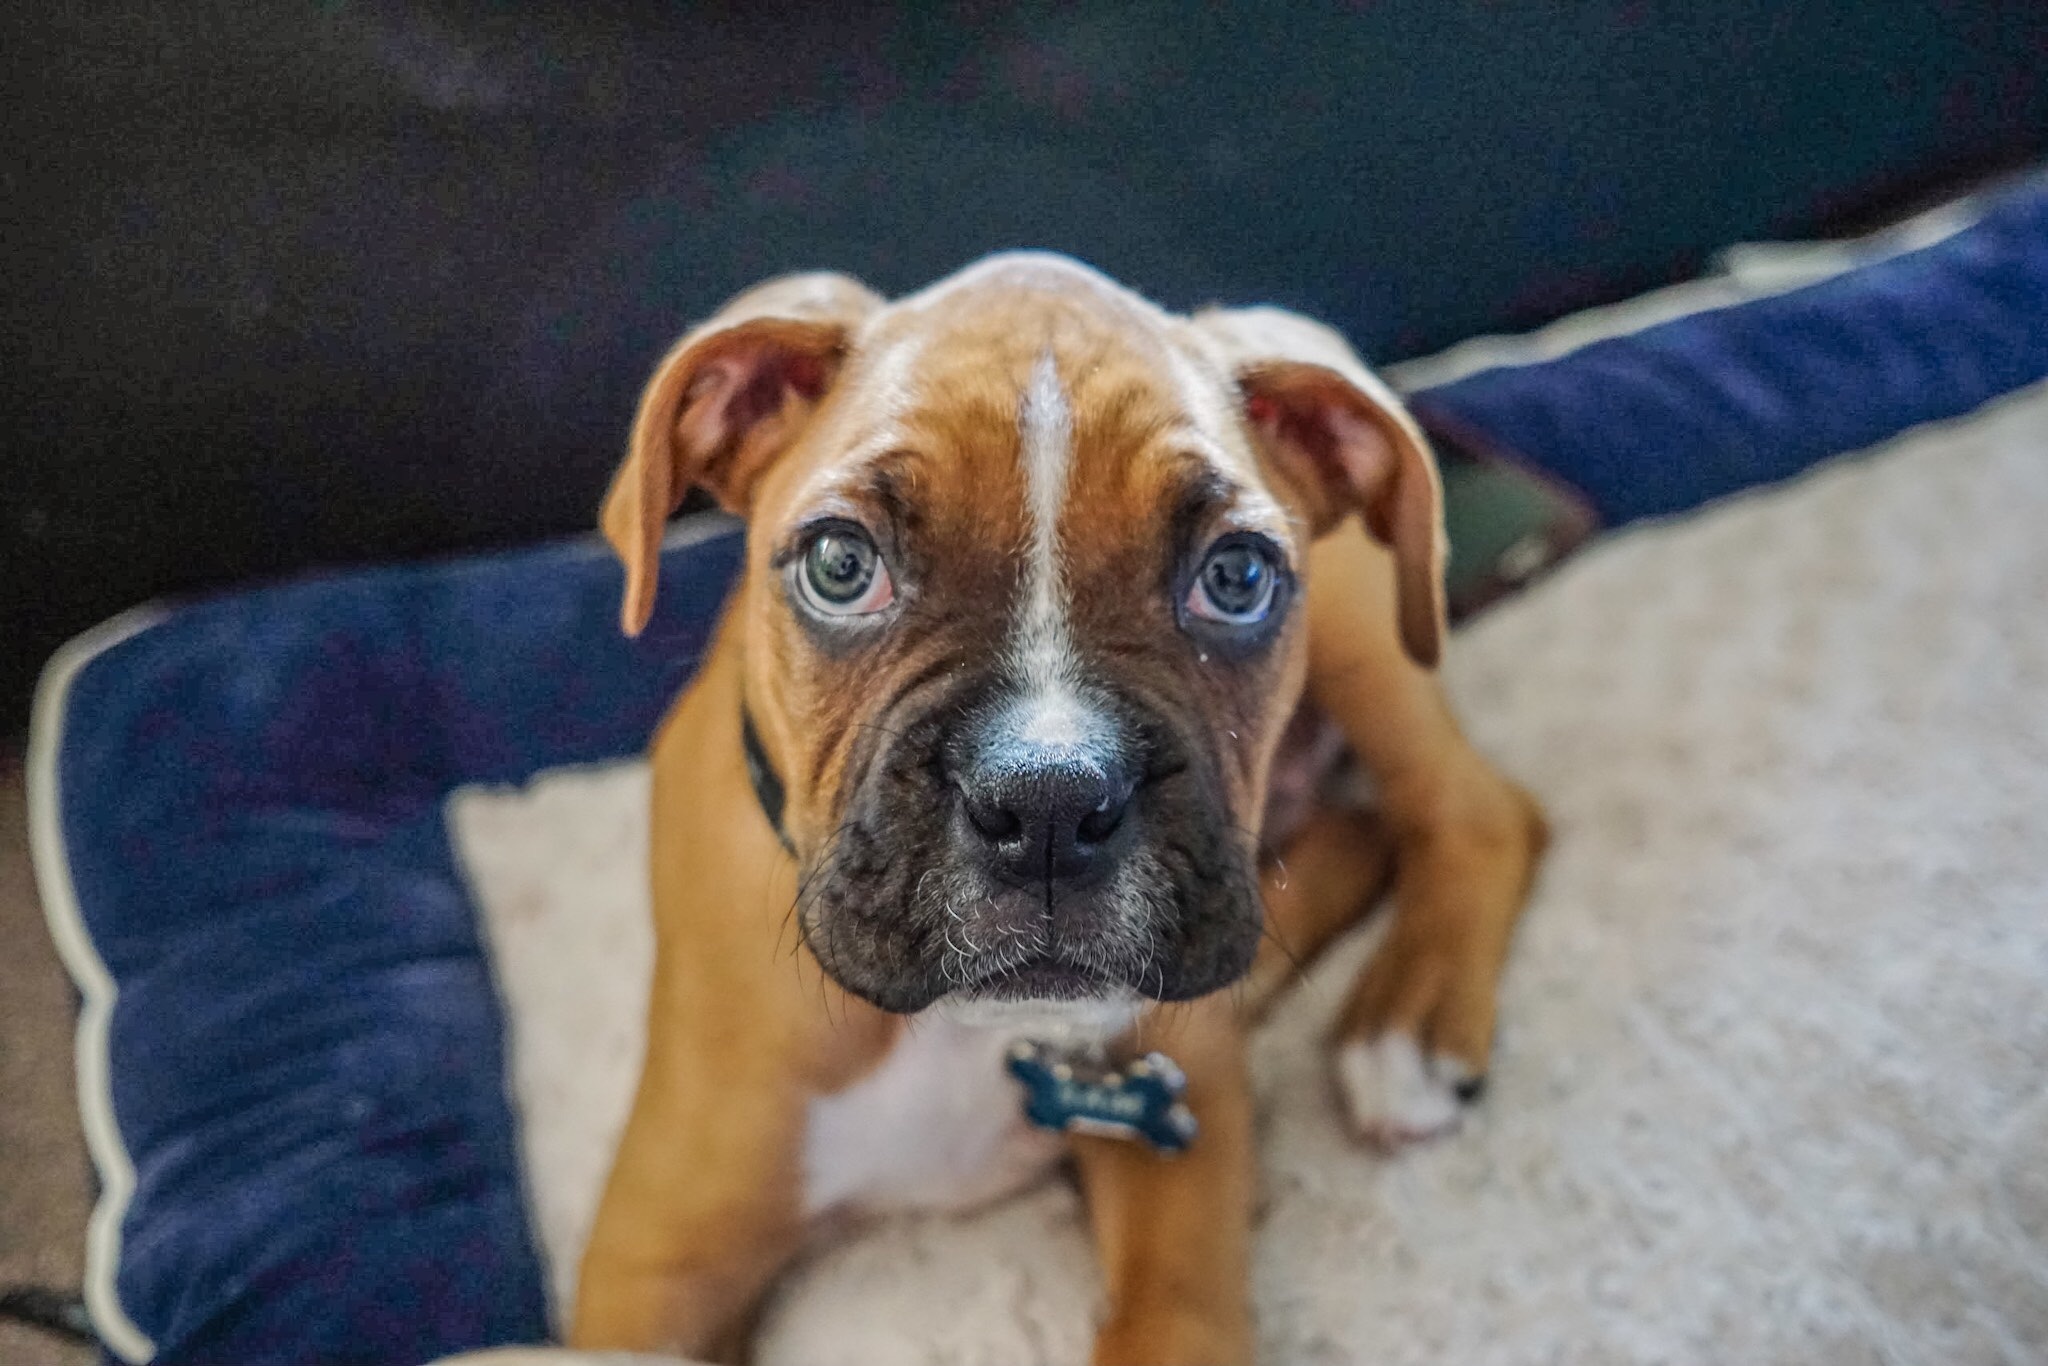
dog, mammal, boxer, vertebrate, dog breed, bullmastiff, dog like mammal, carnivoran, dog crossbreeds